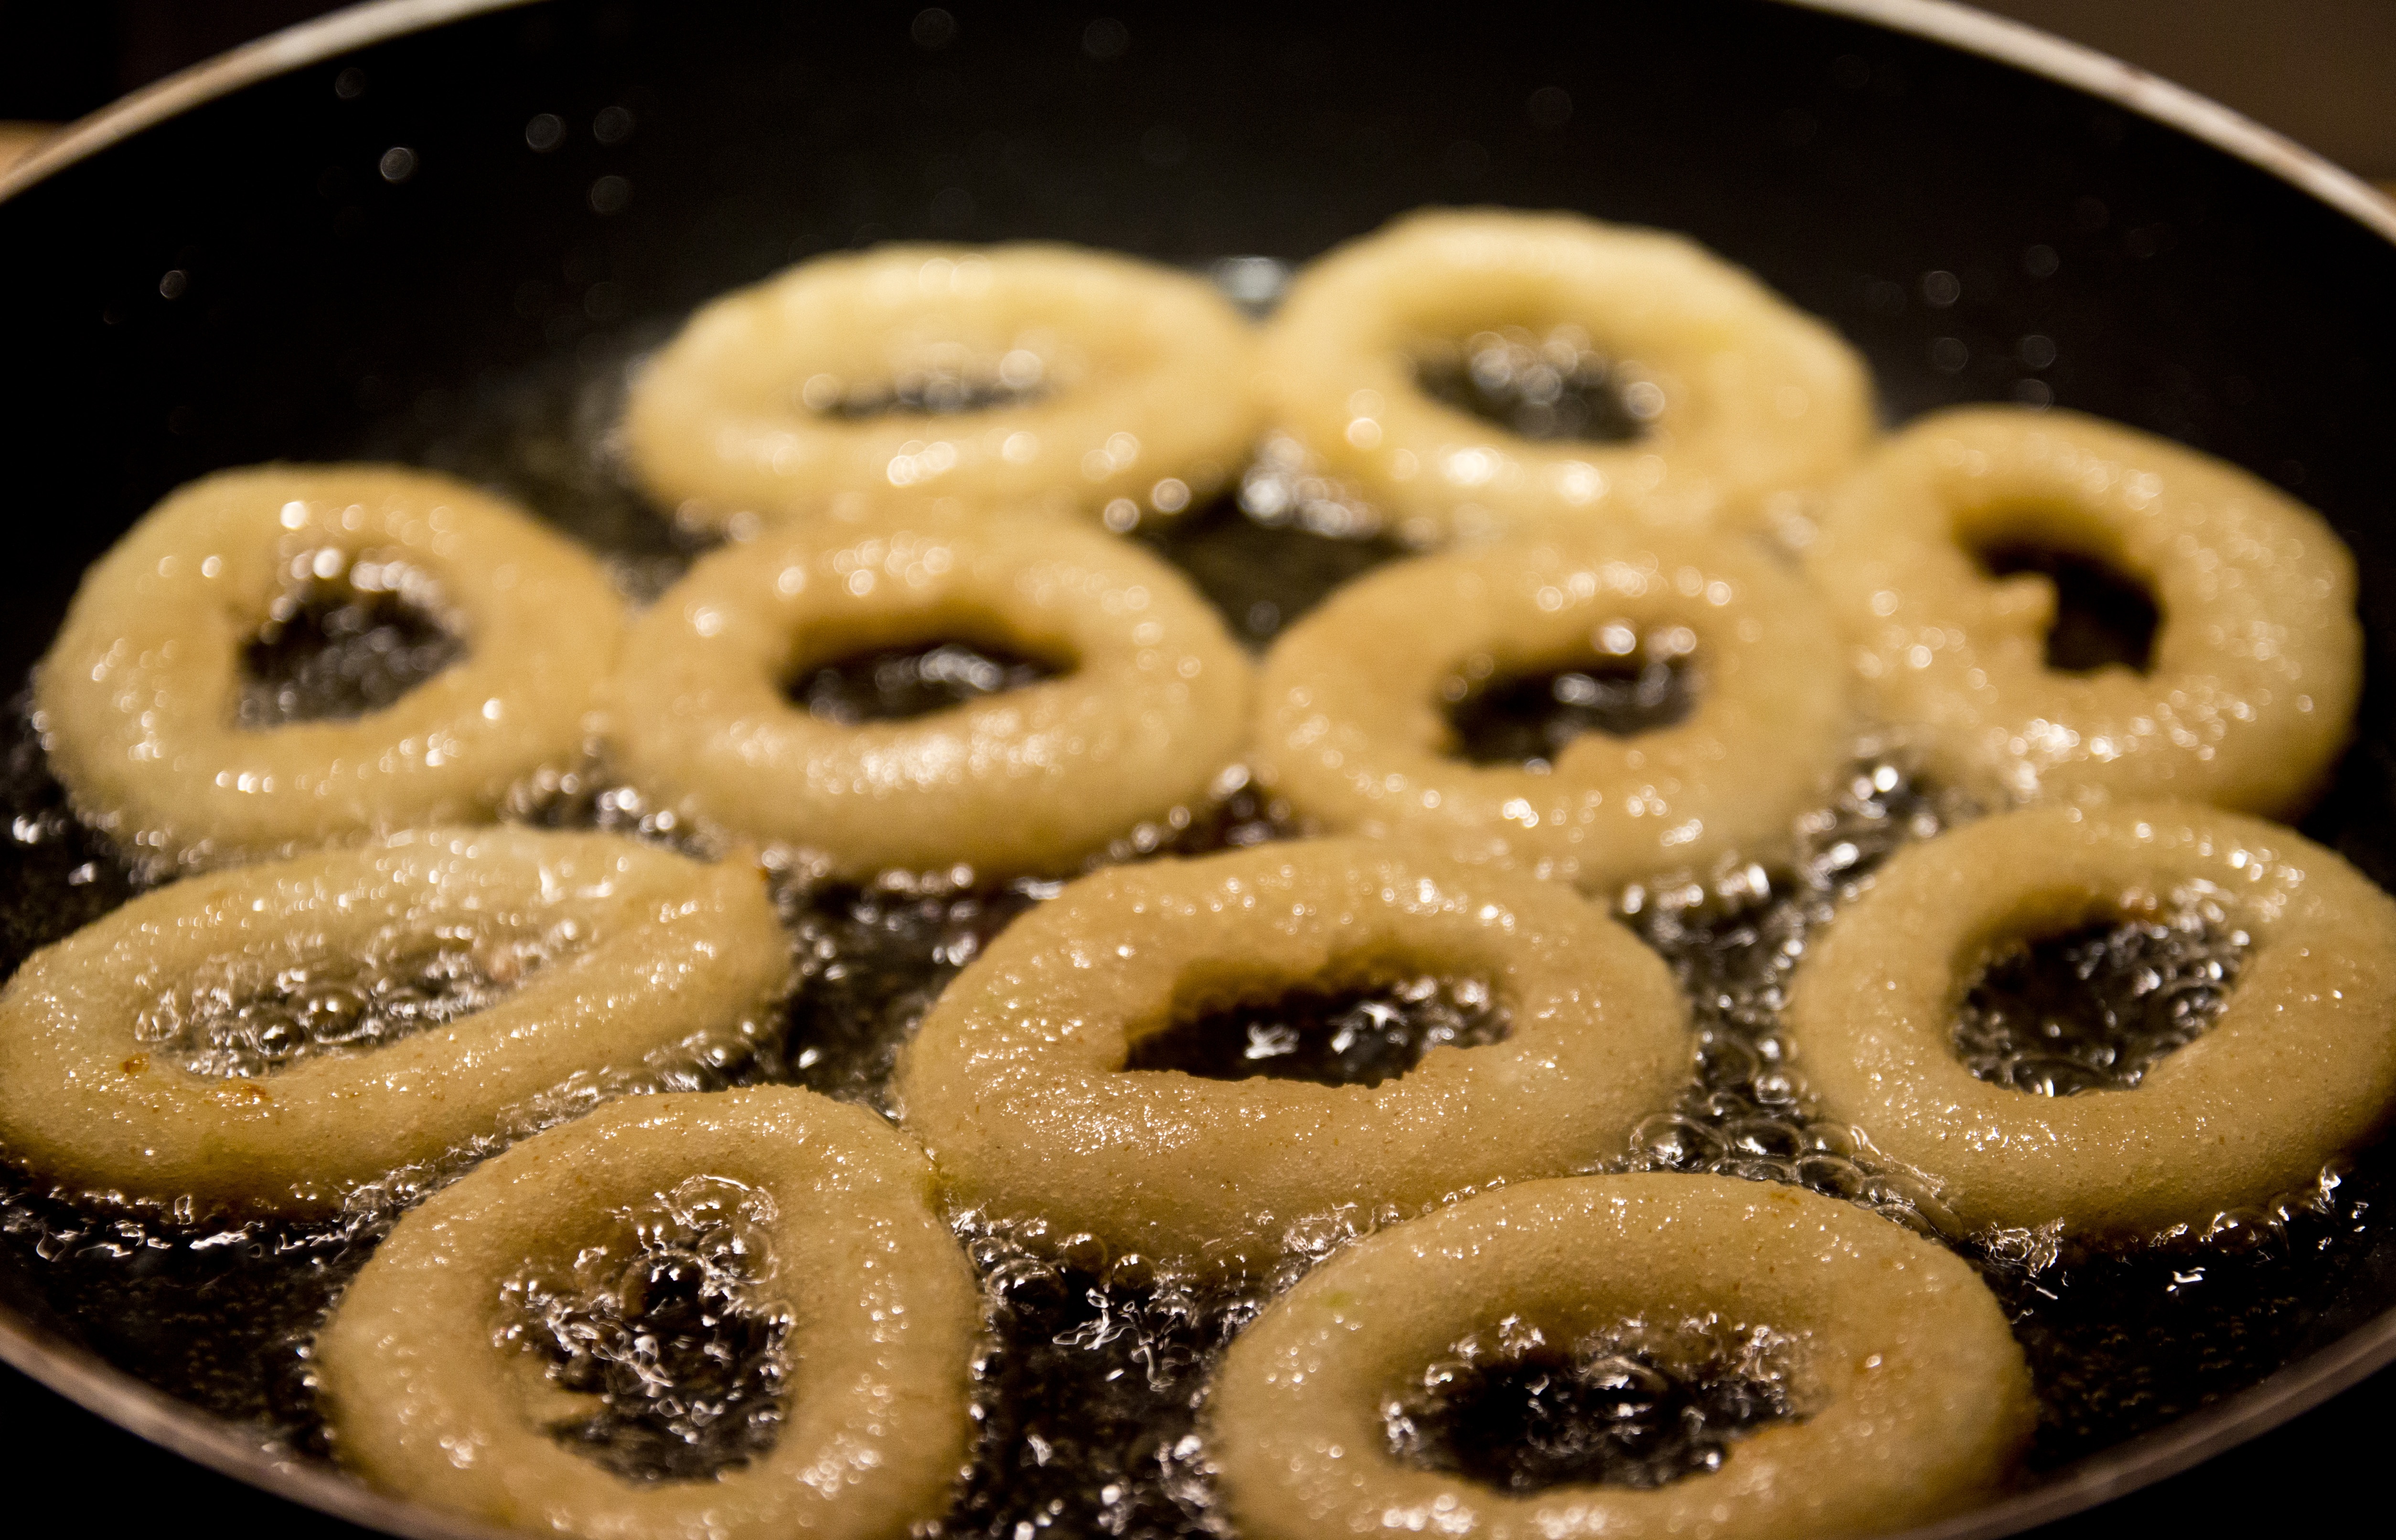
ring, dish, meal, food, cooking, produce, vegetable, baking, snack, dessert, cuisine, delicious, homemade, pastry, pan, preparation, fried, gold, tasty, crispy, baked goods, unhealthy, onion rings, snack food